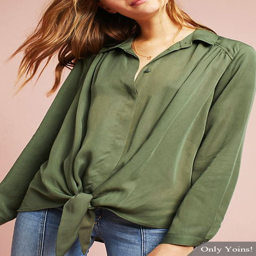
we are currently obsessing over this blouse .